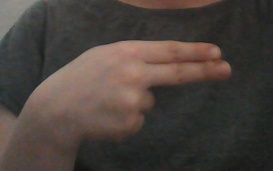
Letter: ain